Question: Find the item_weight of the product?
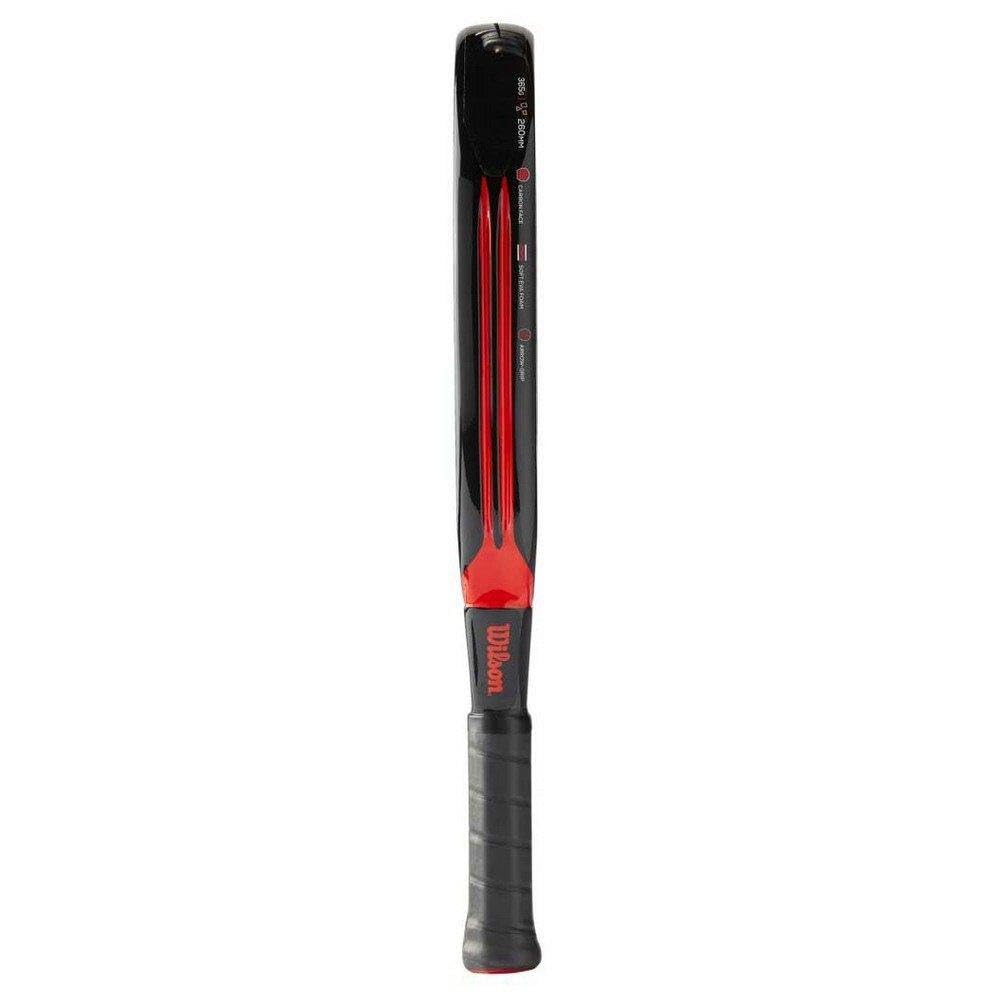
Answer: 365.0 gram